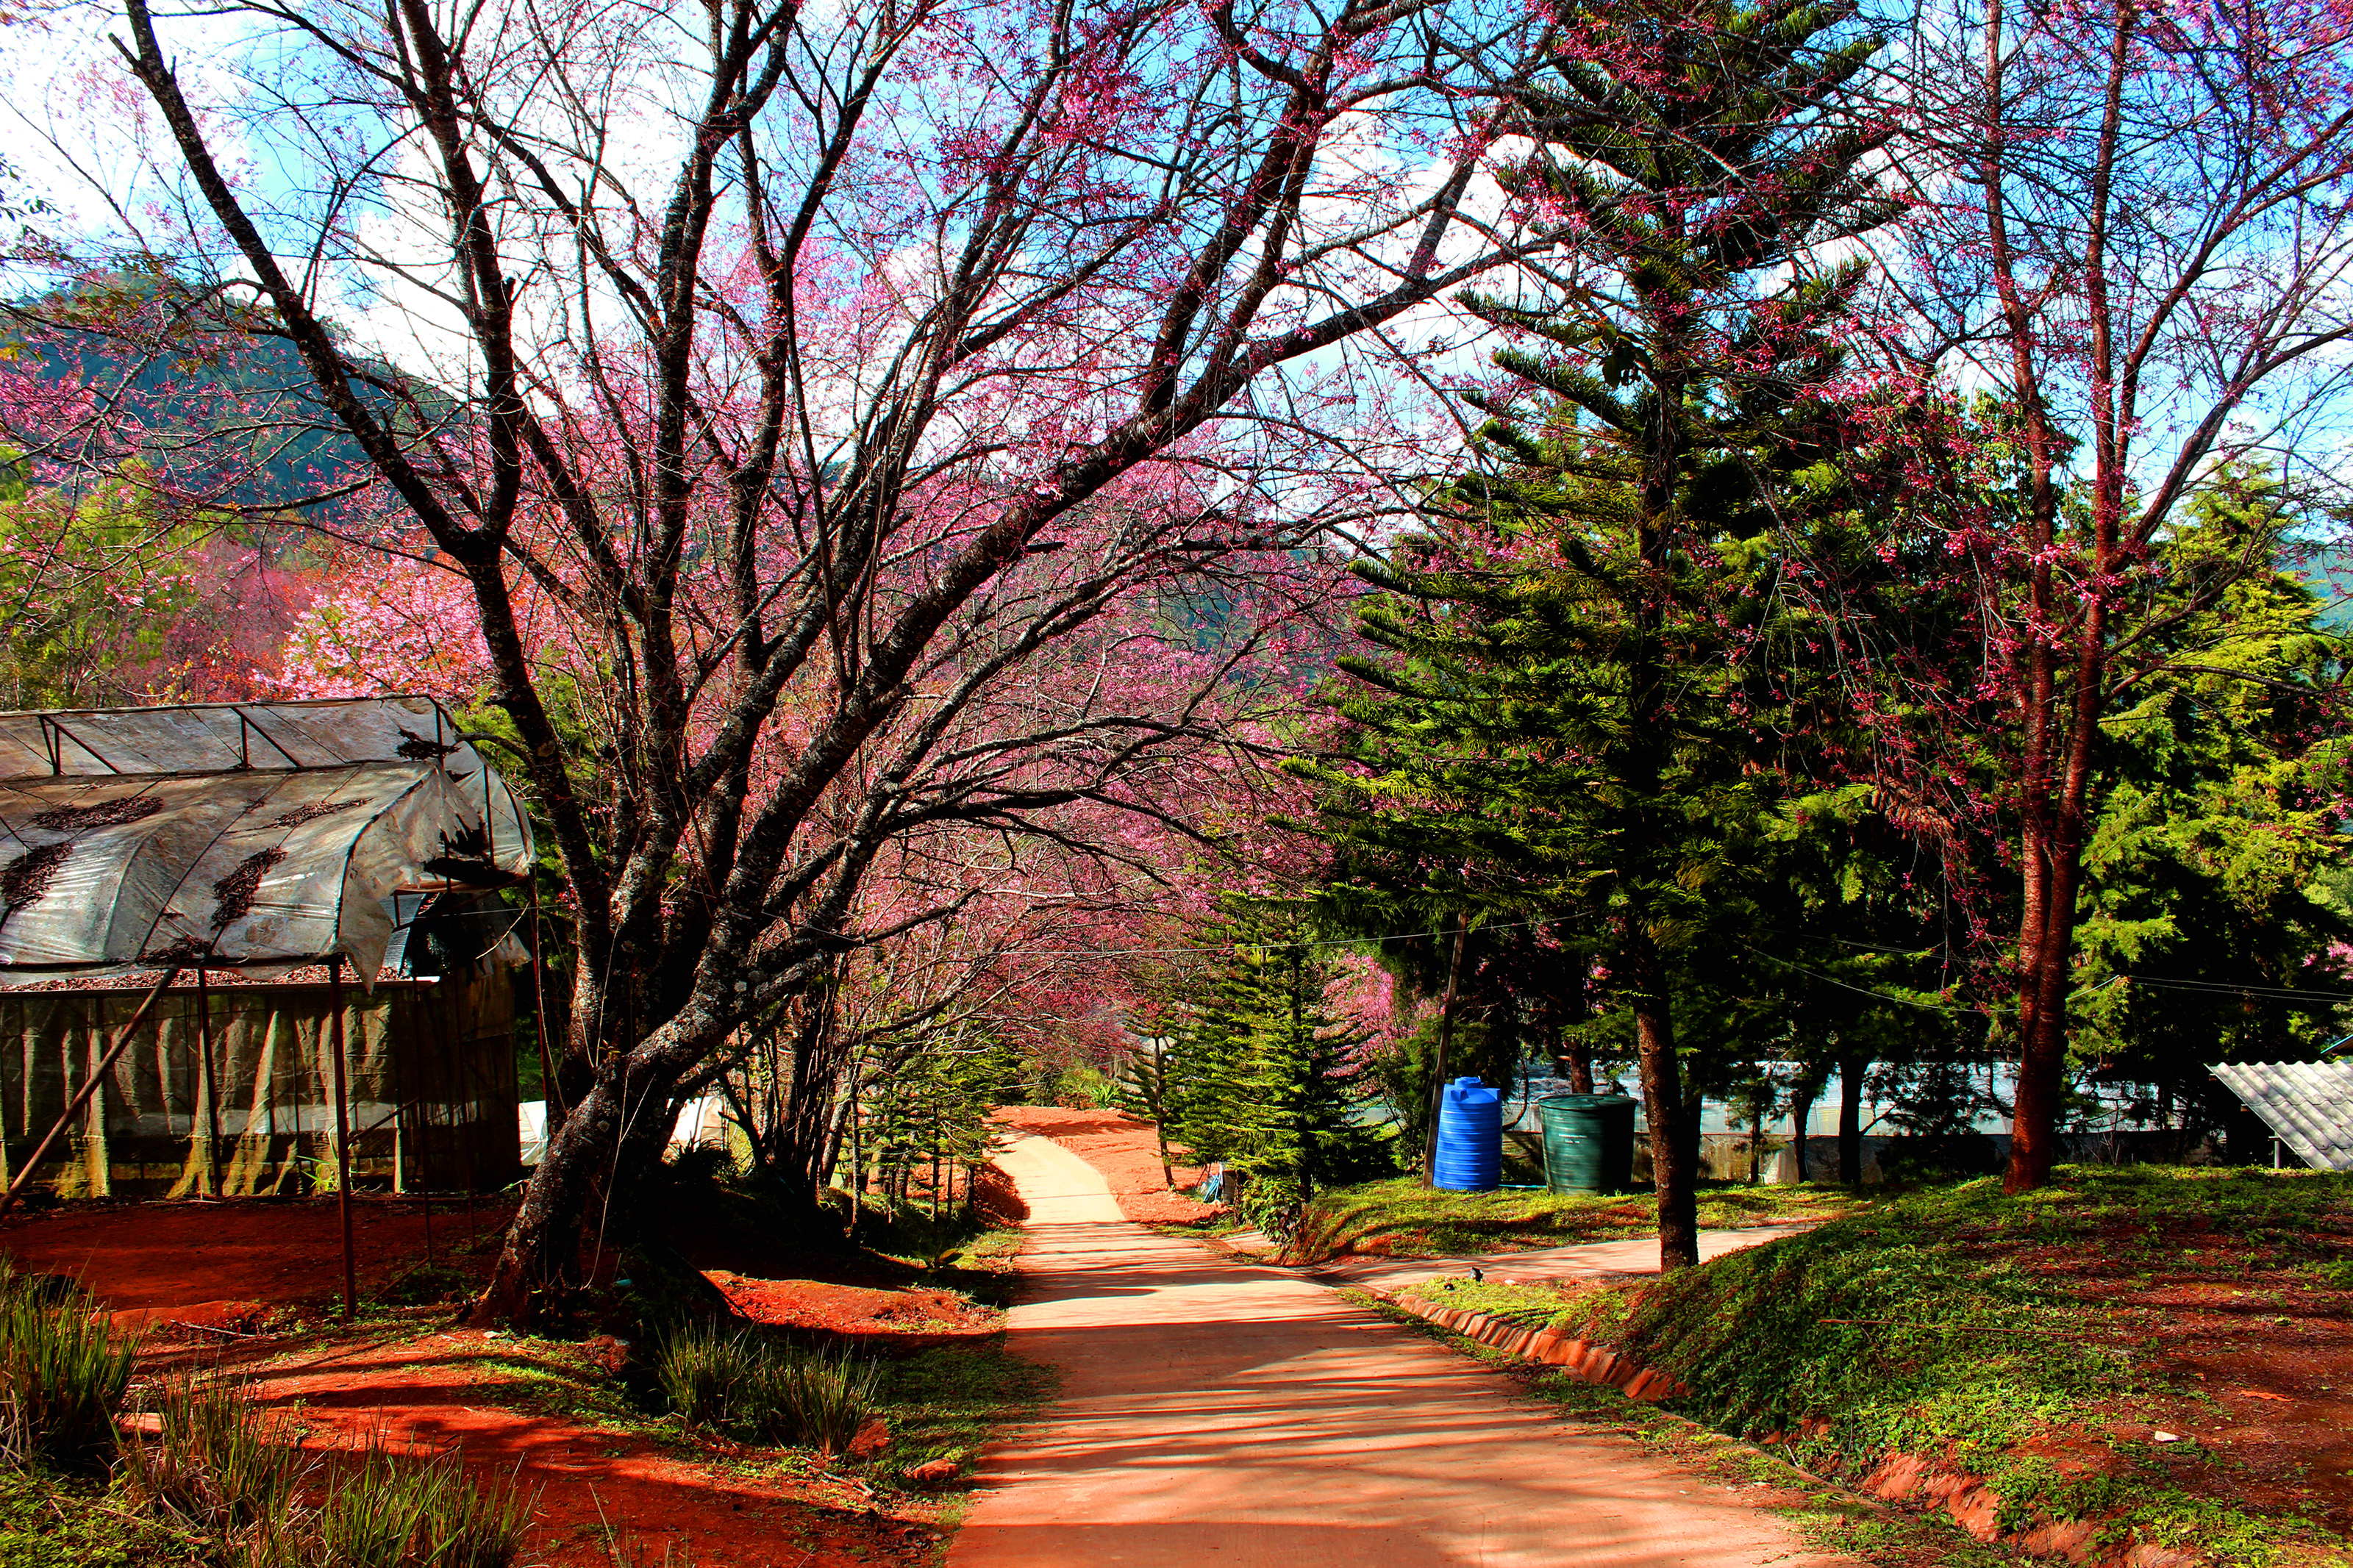
tree, nature, sakura, beautiful, pink, cherry, season, flower, spring, blooming, petal, thailand, branch, blossom, plant, natural, background, scene, bloom, garden, outdoors, thai, flora, botany, landscape, floral, beauty, blossoming, park, chiang mai, leaf, sky, woody plant, town, walkway, grass, urban area, architecture, autumn, city, house, neighbourhood, residential area, home, theatrical scenery, real estate, building, botanical garden, state park, road, landscaping, Tints and shades, national park, street, sidewalk, forest, tourist attraction, winter, downtown, tourism